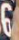
Number: 6